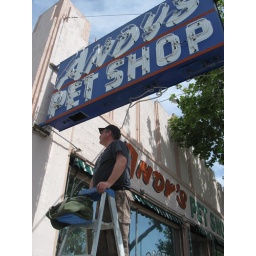
Eric is removing the fish from the bottom of the sign so they won't get damaged in the move.